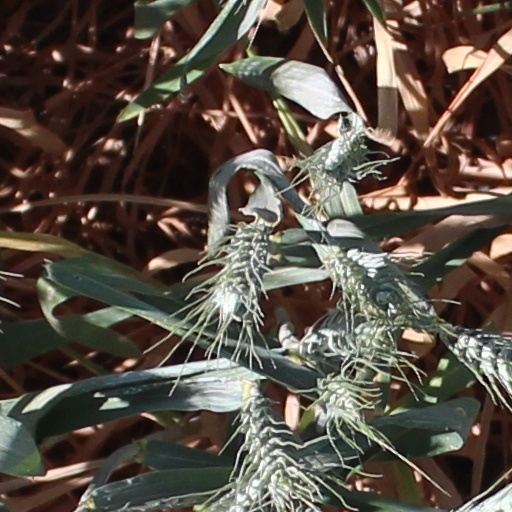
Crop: wheat